Imaging informatics

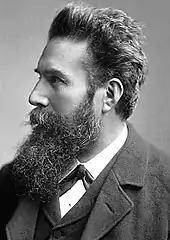
Wilhelm Röntgen

While the field of imaging informatics is based around the power of modern computing, its roots trace back to the dawn of the 20th century. On November 8, 1895, German physicist Wilhelm Conrad Röntgen observed a new imaging technique he coined “X-rays” during his experiments. This discovery led to the creation of the medical imaging field, and in turn launched a new wave of human innovation.